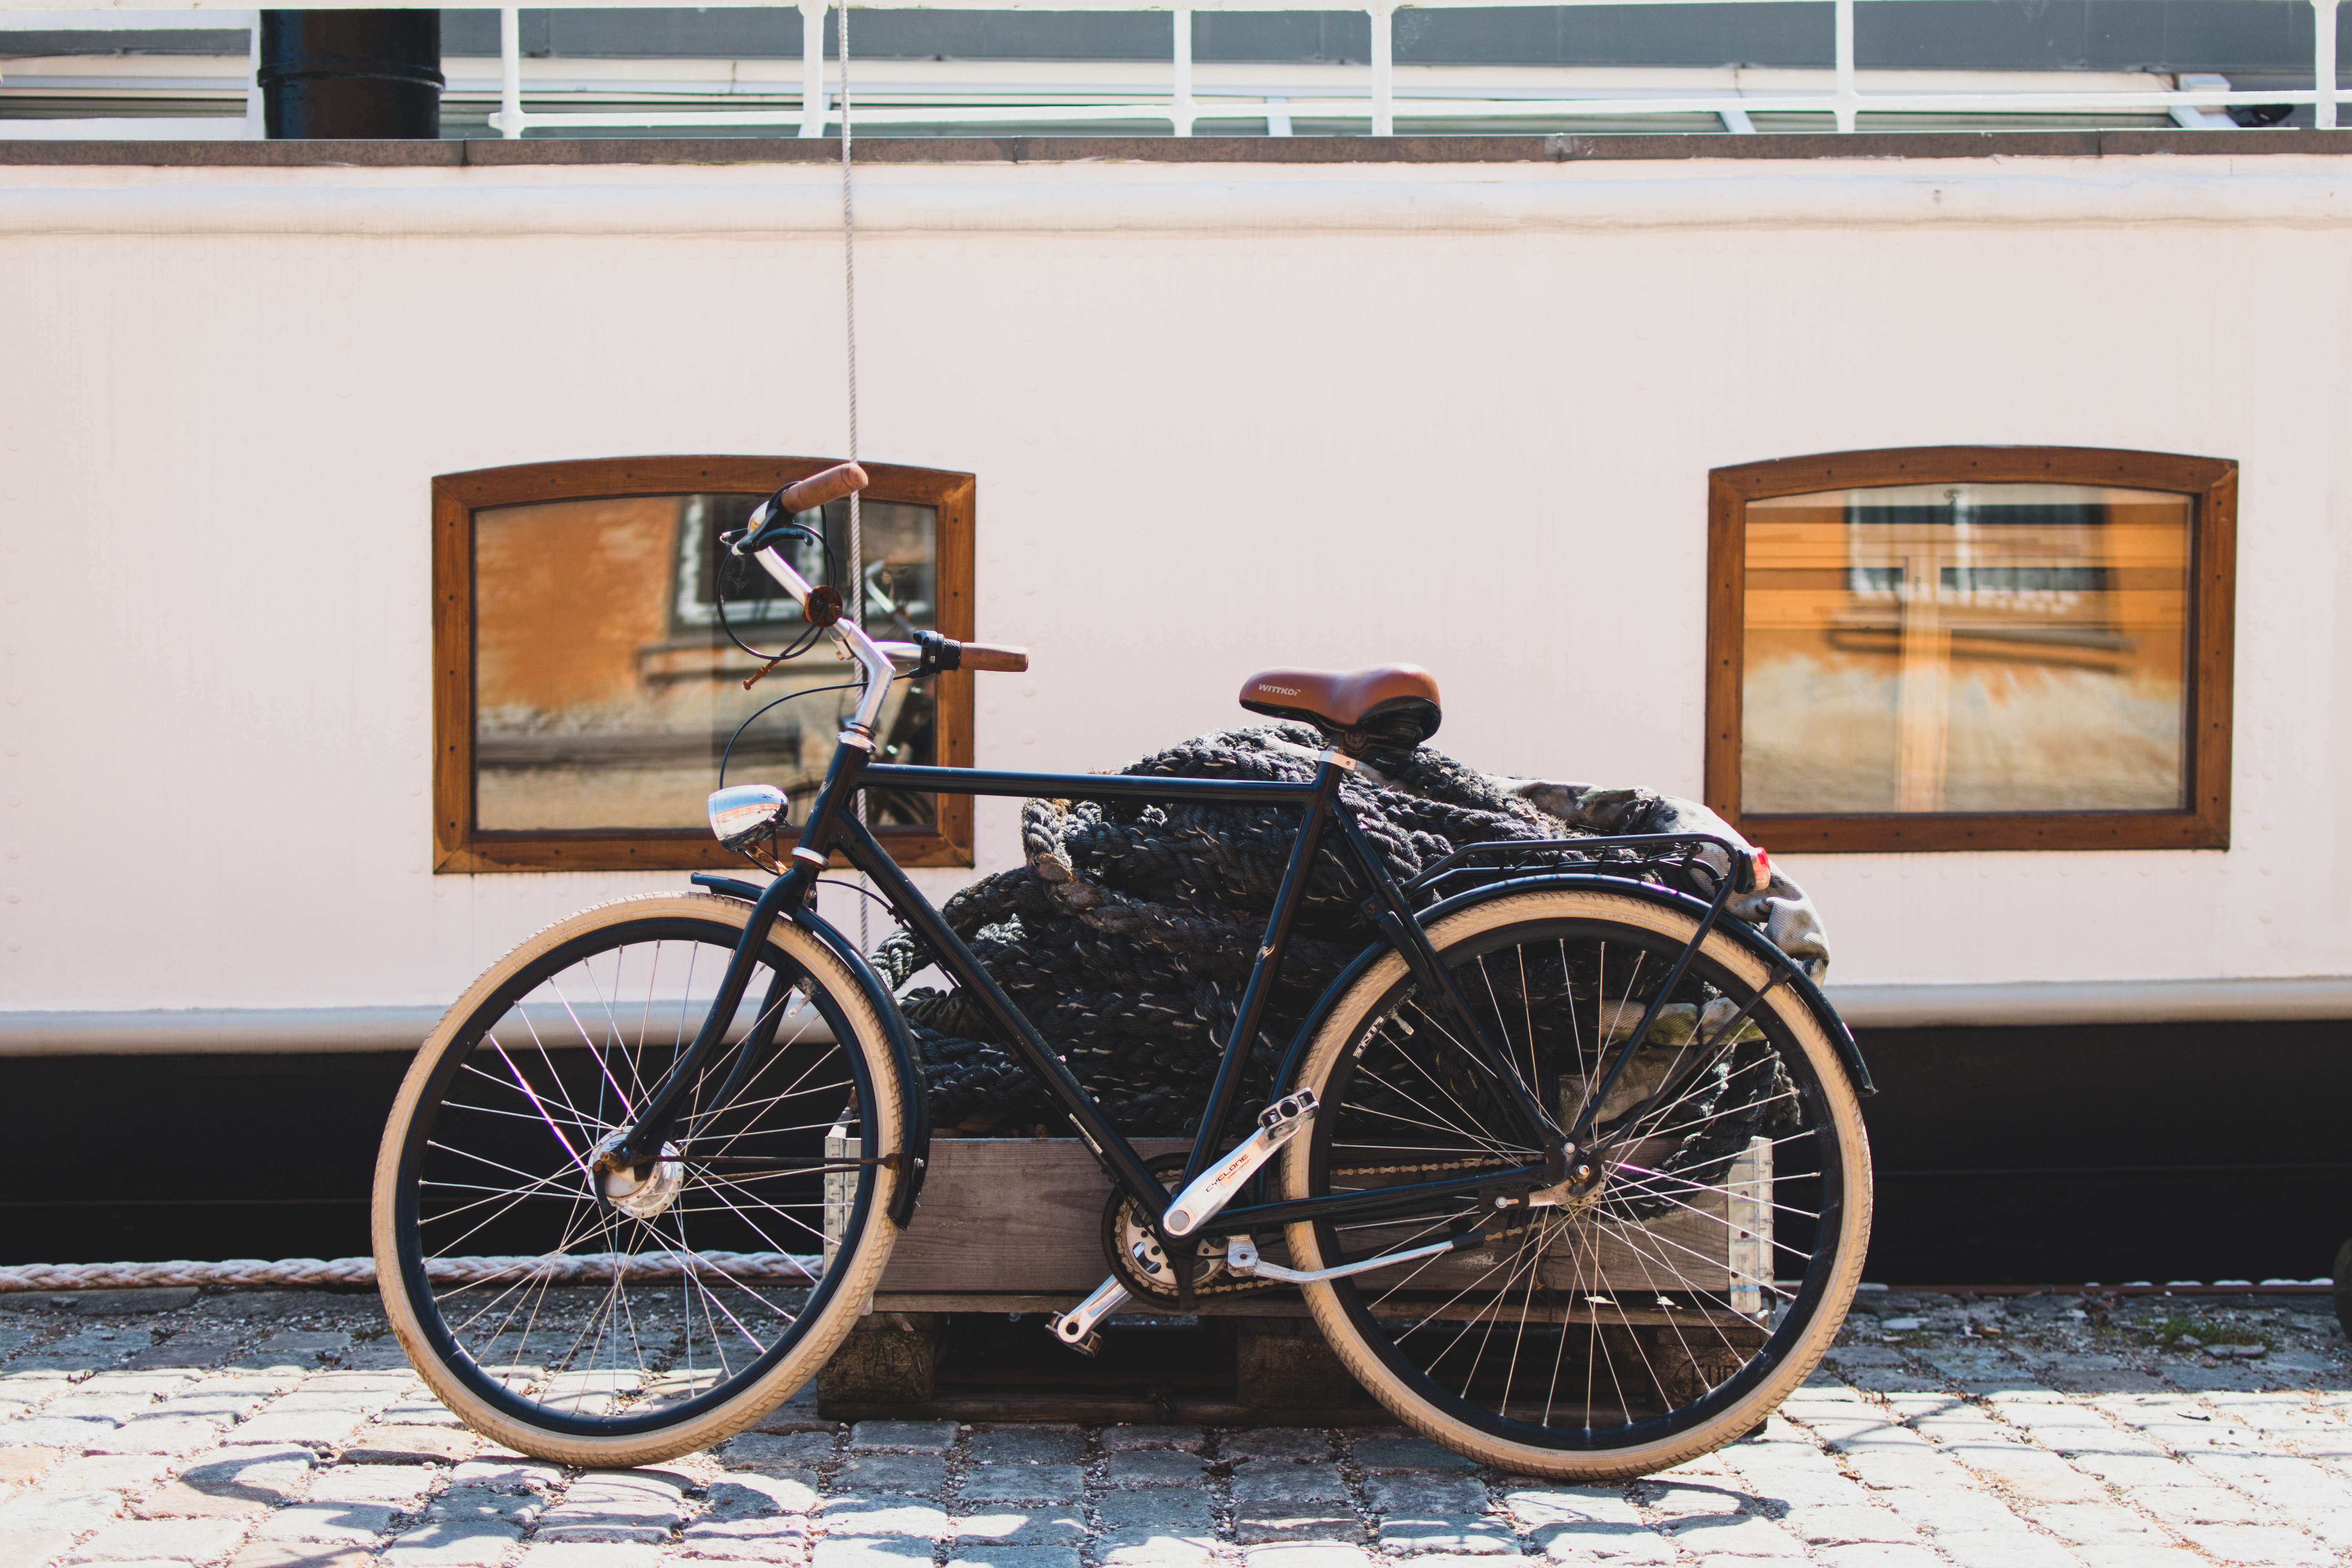
car, wheel, sidewalk, bicycle, bike, vehicle, motorcycle, sports equipment, windows, cobblestones, land vehicle, wooden crate